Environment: real
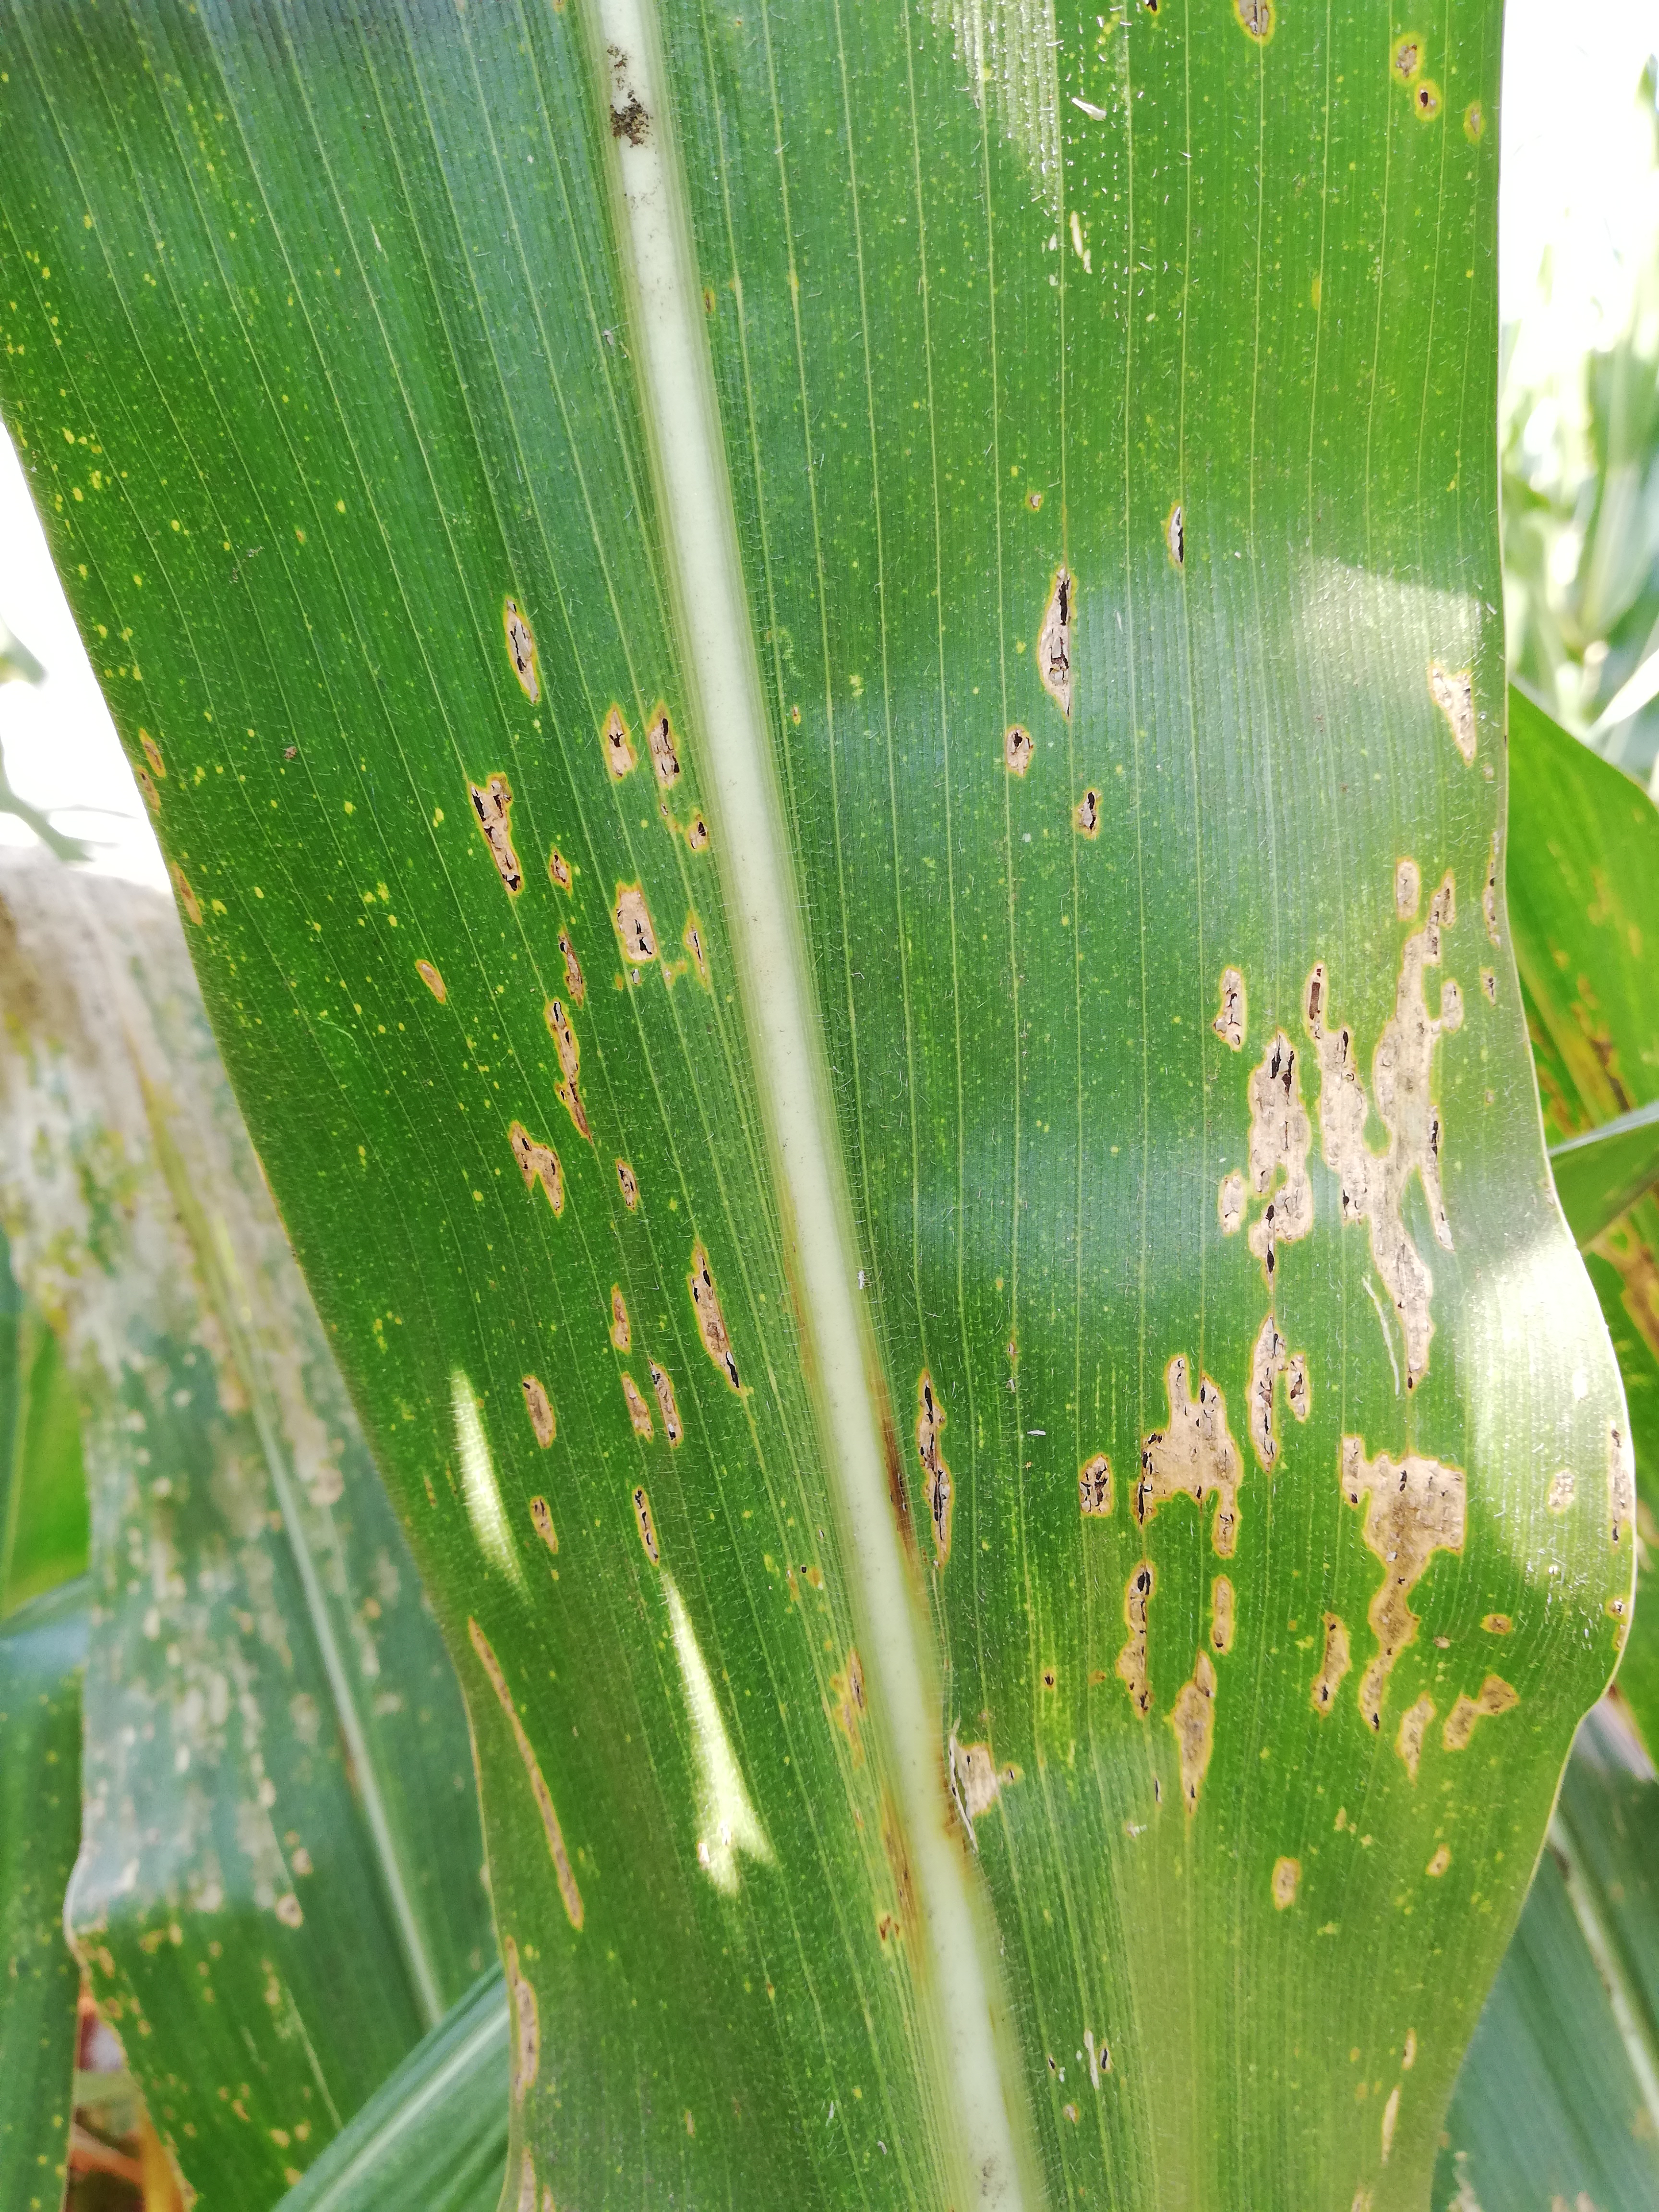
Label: common_rust